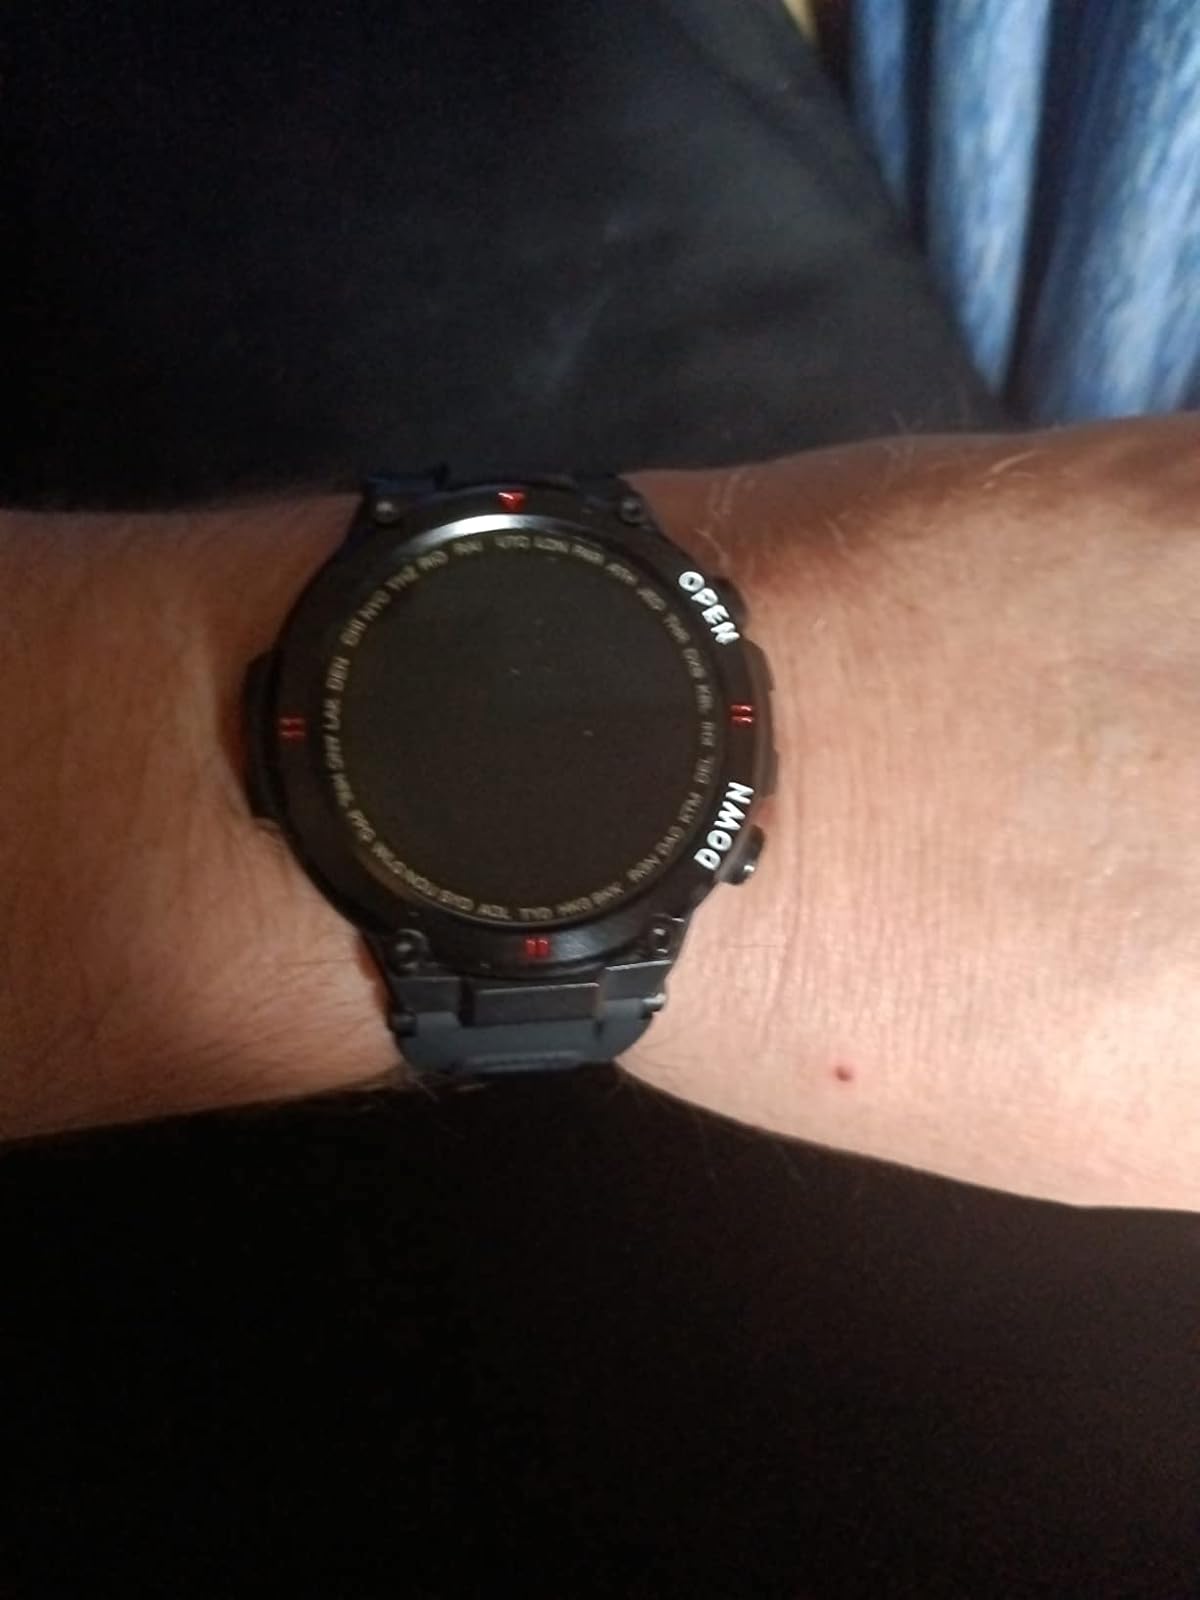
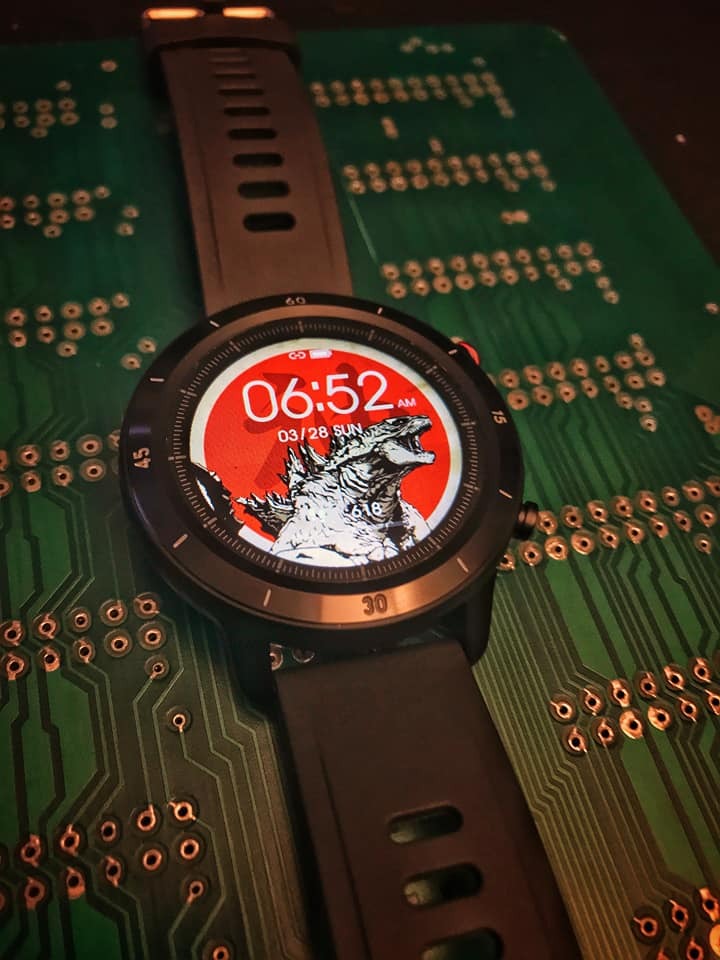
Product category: smartwatch
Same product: no